Litavka

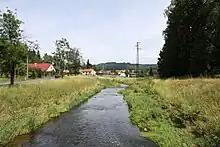
The Litavka in Čenkov

The Litavka originates in the territory of Vranovice in the Brdy Highlands at an elevation of , on the slope of the Malý Tok mountain, and flows to Beroun, where it enters the Berounka River at an elevation of . It is long. Its drainage basin has an area of .